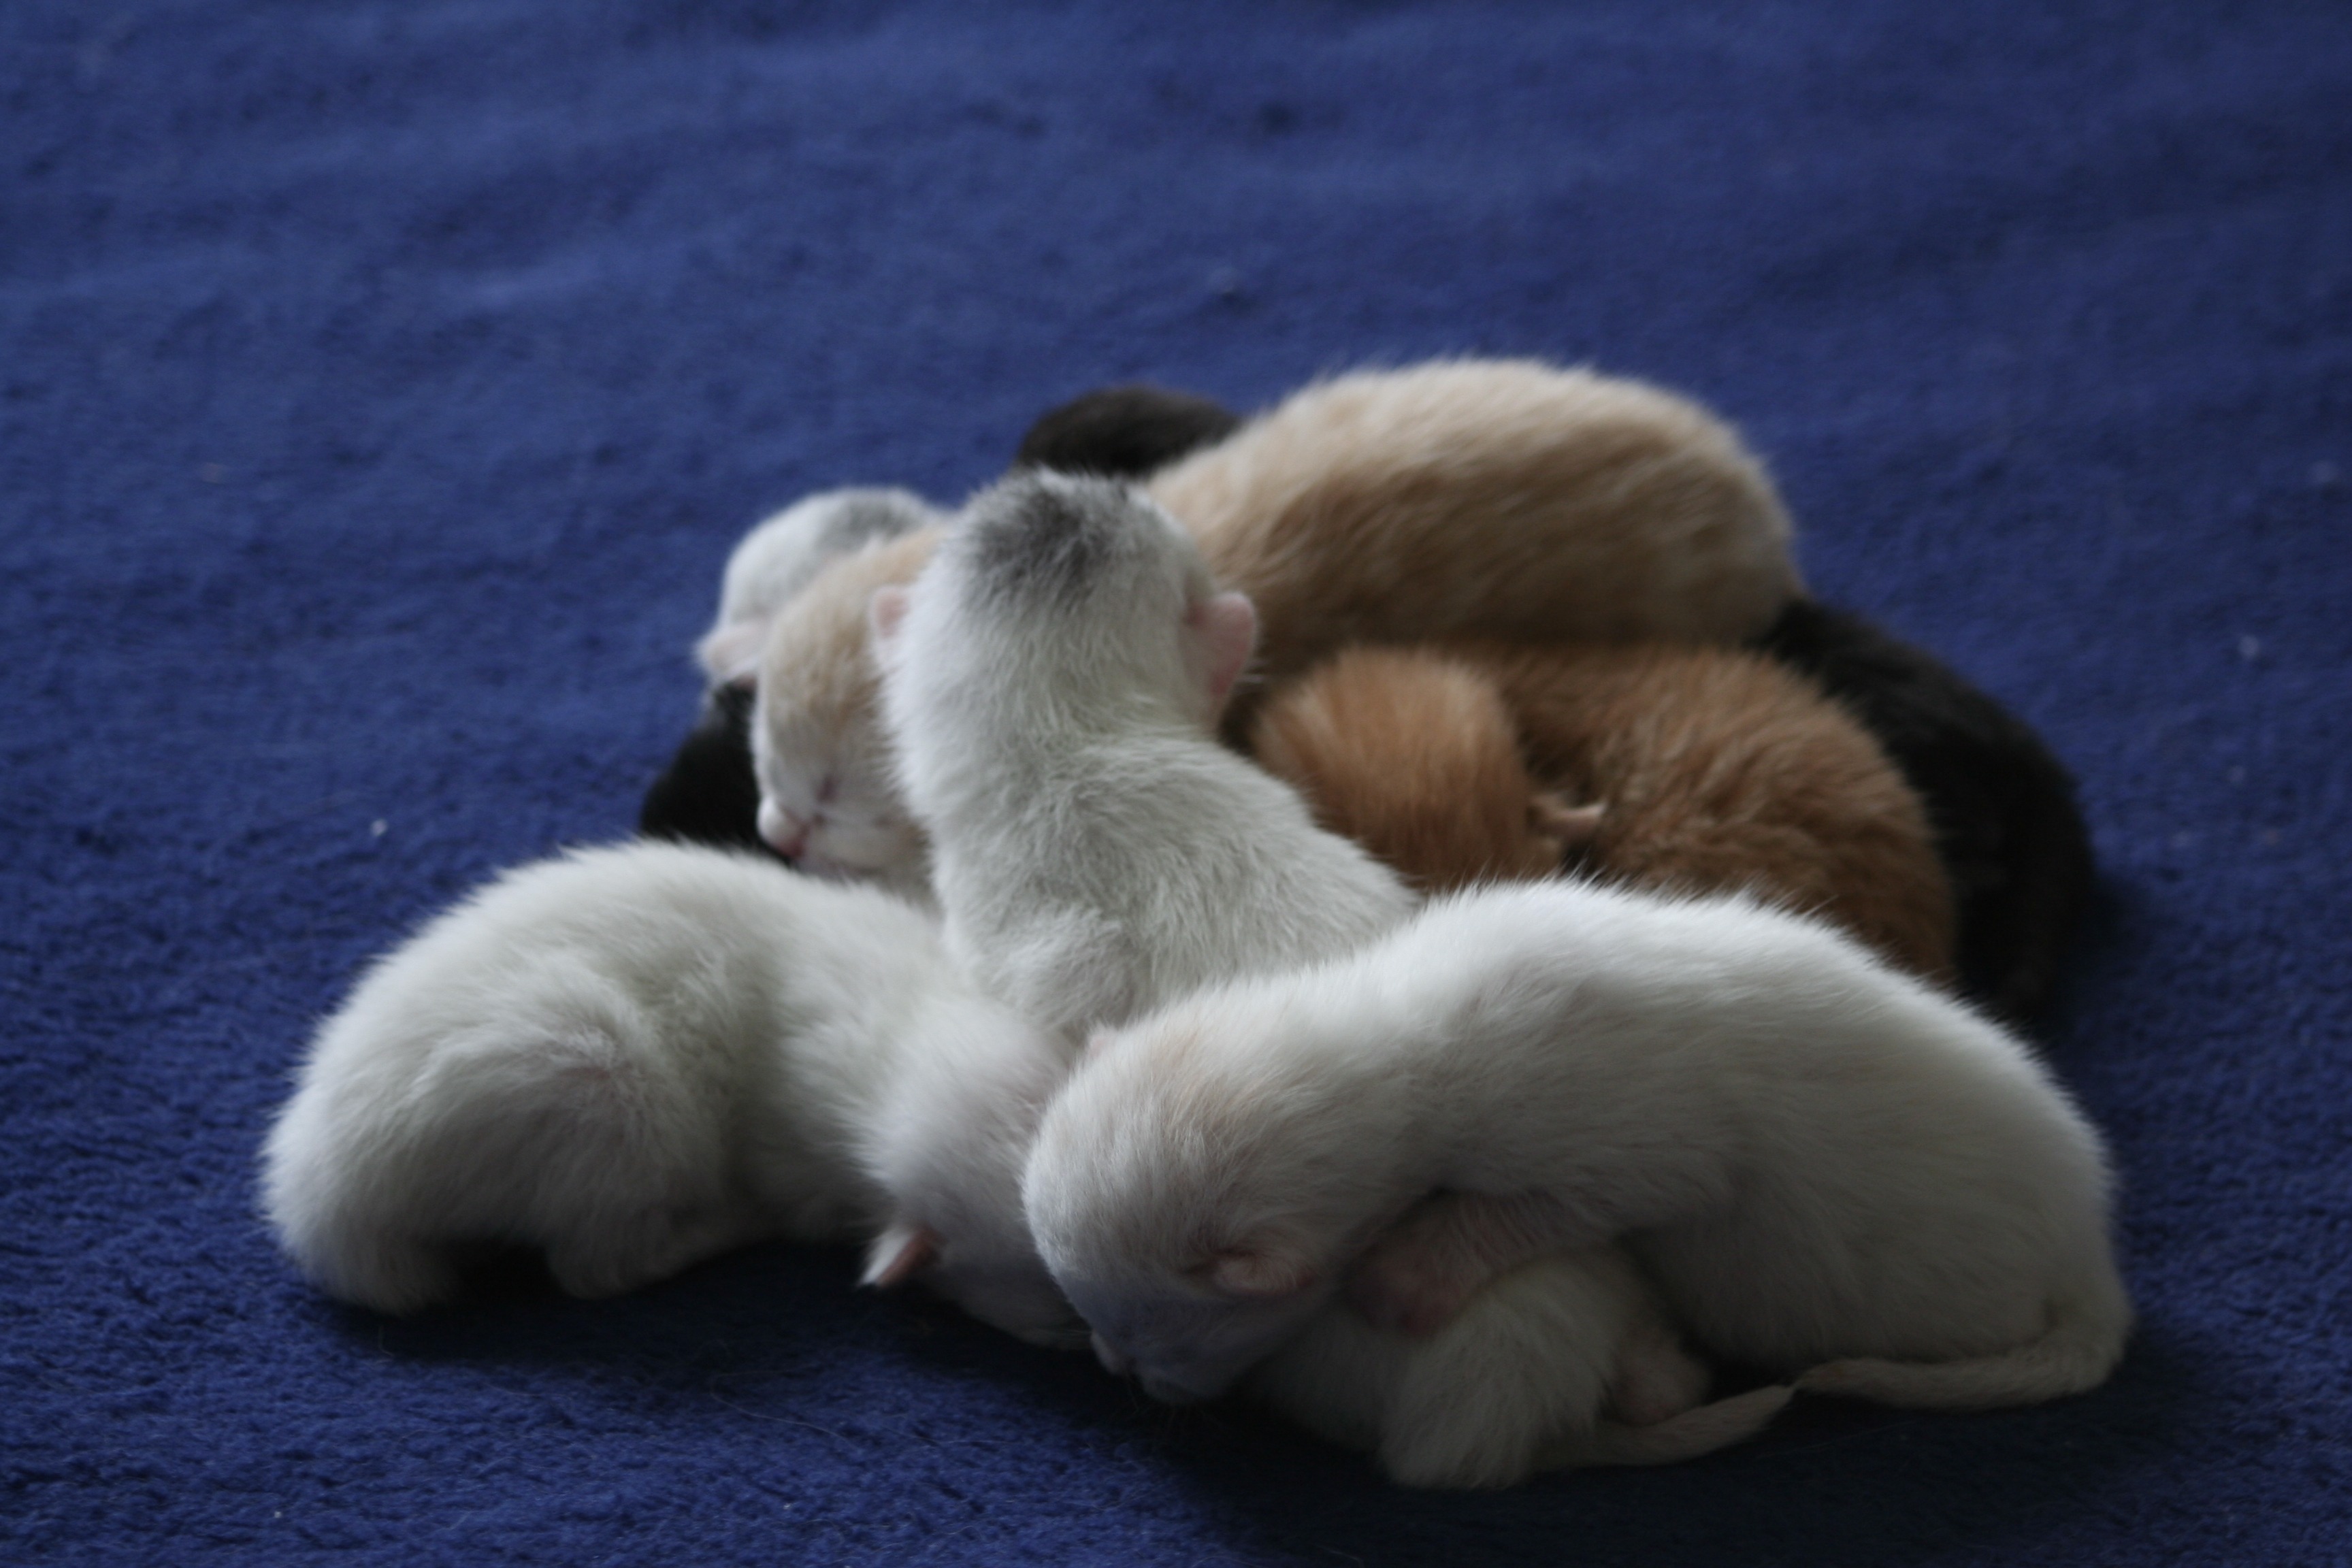
white, warm, sweet, puppy, bear, pile, kitten, cat, mammal, black, sit, spotted, nose, beige, vertebrate, tangle, dear, concerns, rearing, felidae, baby cats, small to medium sized cats, carnivoran, dog breed group, domestic cats, baby kitten, ekh, keep warm